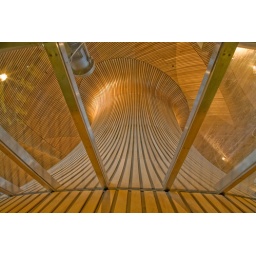
Viewed through the glass ceiling of the Public Gallery of the Welsh Assembly Government Senedd building in Cardiff.